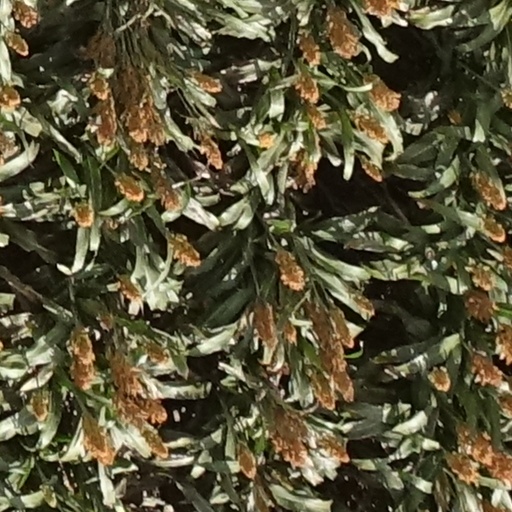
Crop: sorghum